Gilles-Marie Oppenordt

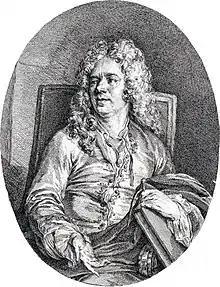
Gilles-Marie Oppenordt

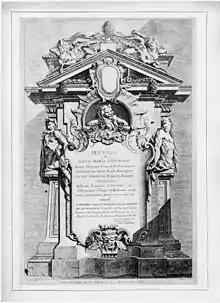
Title page of the "Grand Oppenord"

Gilles-Marie Oppenordt (27 July 1672 – 13 March 1742) was a celebrated French designer at the "Bâtiments du Roi", the French royal works, and one of the initiators of the Rocaille and Rococo styles, nicknamed "the French Borromini". He specialized in interior architecture and decoration, though he has been connected with the furniture of Charles Cressent. His surname has also been spelled Oppenord and Oppenort.